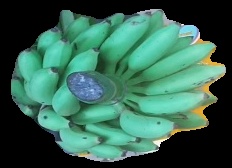
Variety: elakki-bale
Grade: grade2